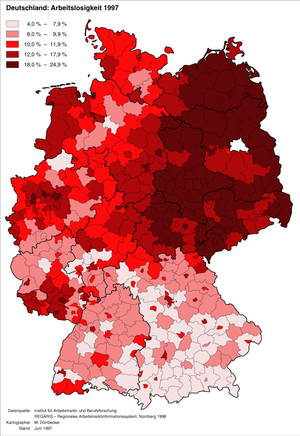
Le taux de chômage est le pourcentage des personnes faisant partie de la population active qui sont au chômage. La population active est la population en âge de travailler et qui travaille ou souhaite travailler.